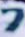
Number: 7